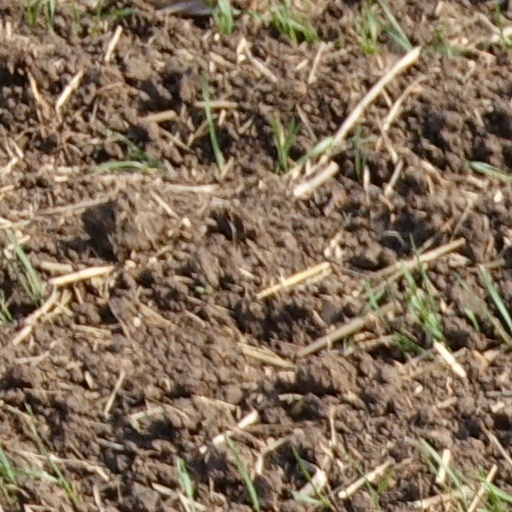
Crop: wheat